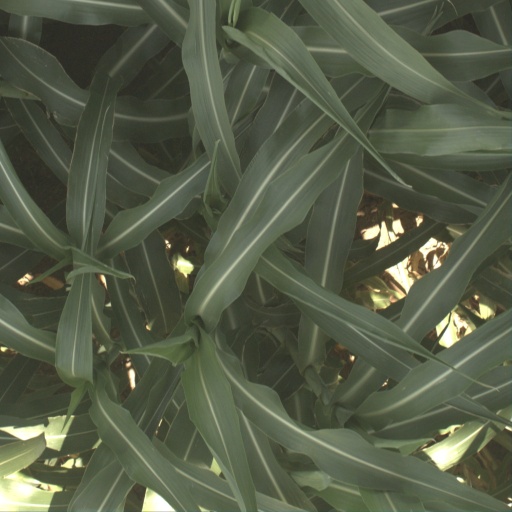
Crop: sorghum